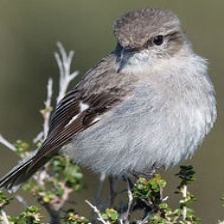
Species: DUSKY ROBIN
Scientific name: MELANODRYAS VITTATA
ImageNet parent category: robin